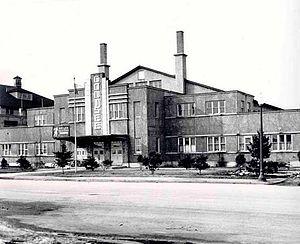
Colisée de Trois-Rivières 1946
Le Colisée de Trois-Rivières est un aréna construite en 1938 située à Trois-Rivières au Québec. Le bâtiment se trouve au cœur du parc de l'Exposition, un vaste complexe de sports et de divertissements.